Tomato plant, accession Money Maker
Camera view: horizontal (90 deg, fisheye); turntable rotation: 180 degrees
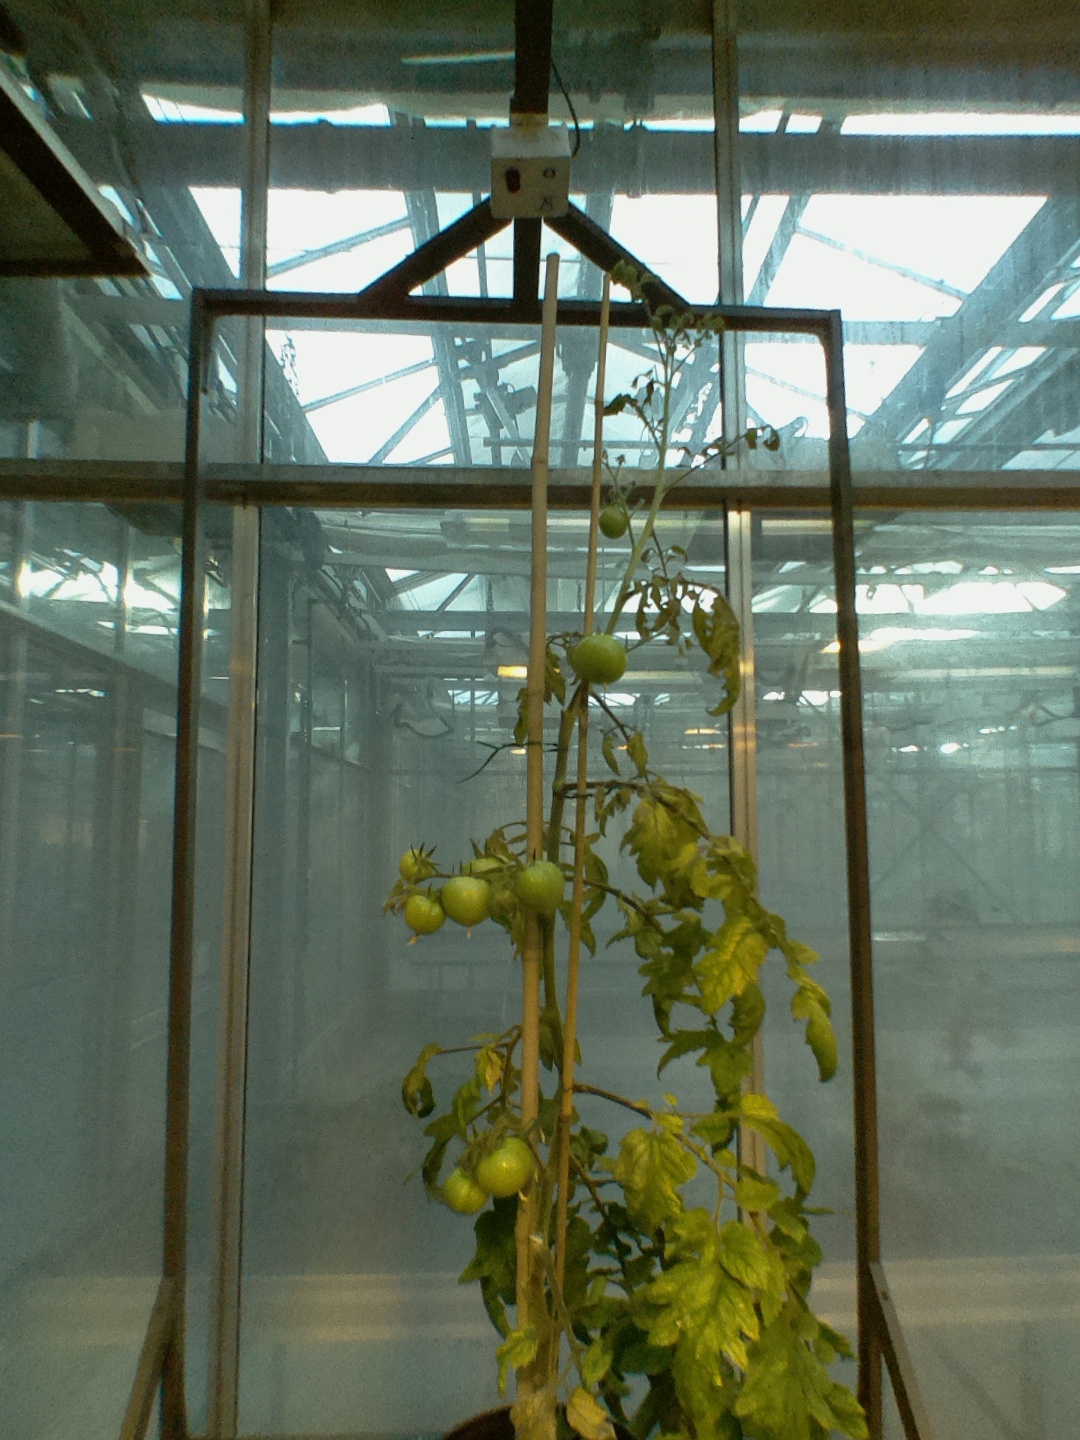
BBCH growth stage 78: 80% -90% of final fruit size